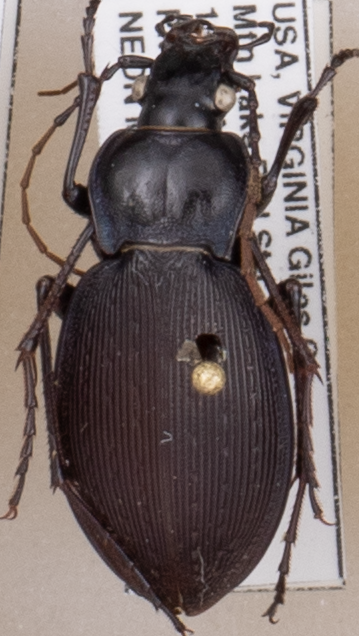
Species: Carabus goryi
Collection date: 2018-09-11
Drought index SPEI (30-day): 0.396
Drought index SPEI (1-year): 0.828
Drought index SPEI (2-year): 0.988